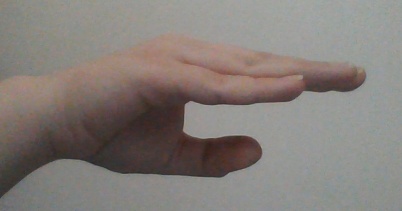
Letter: jeem